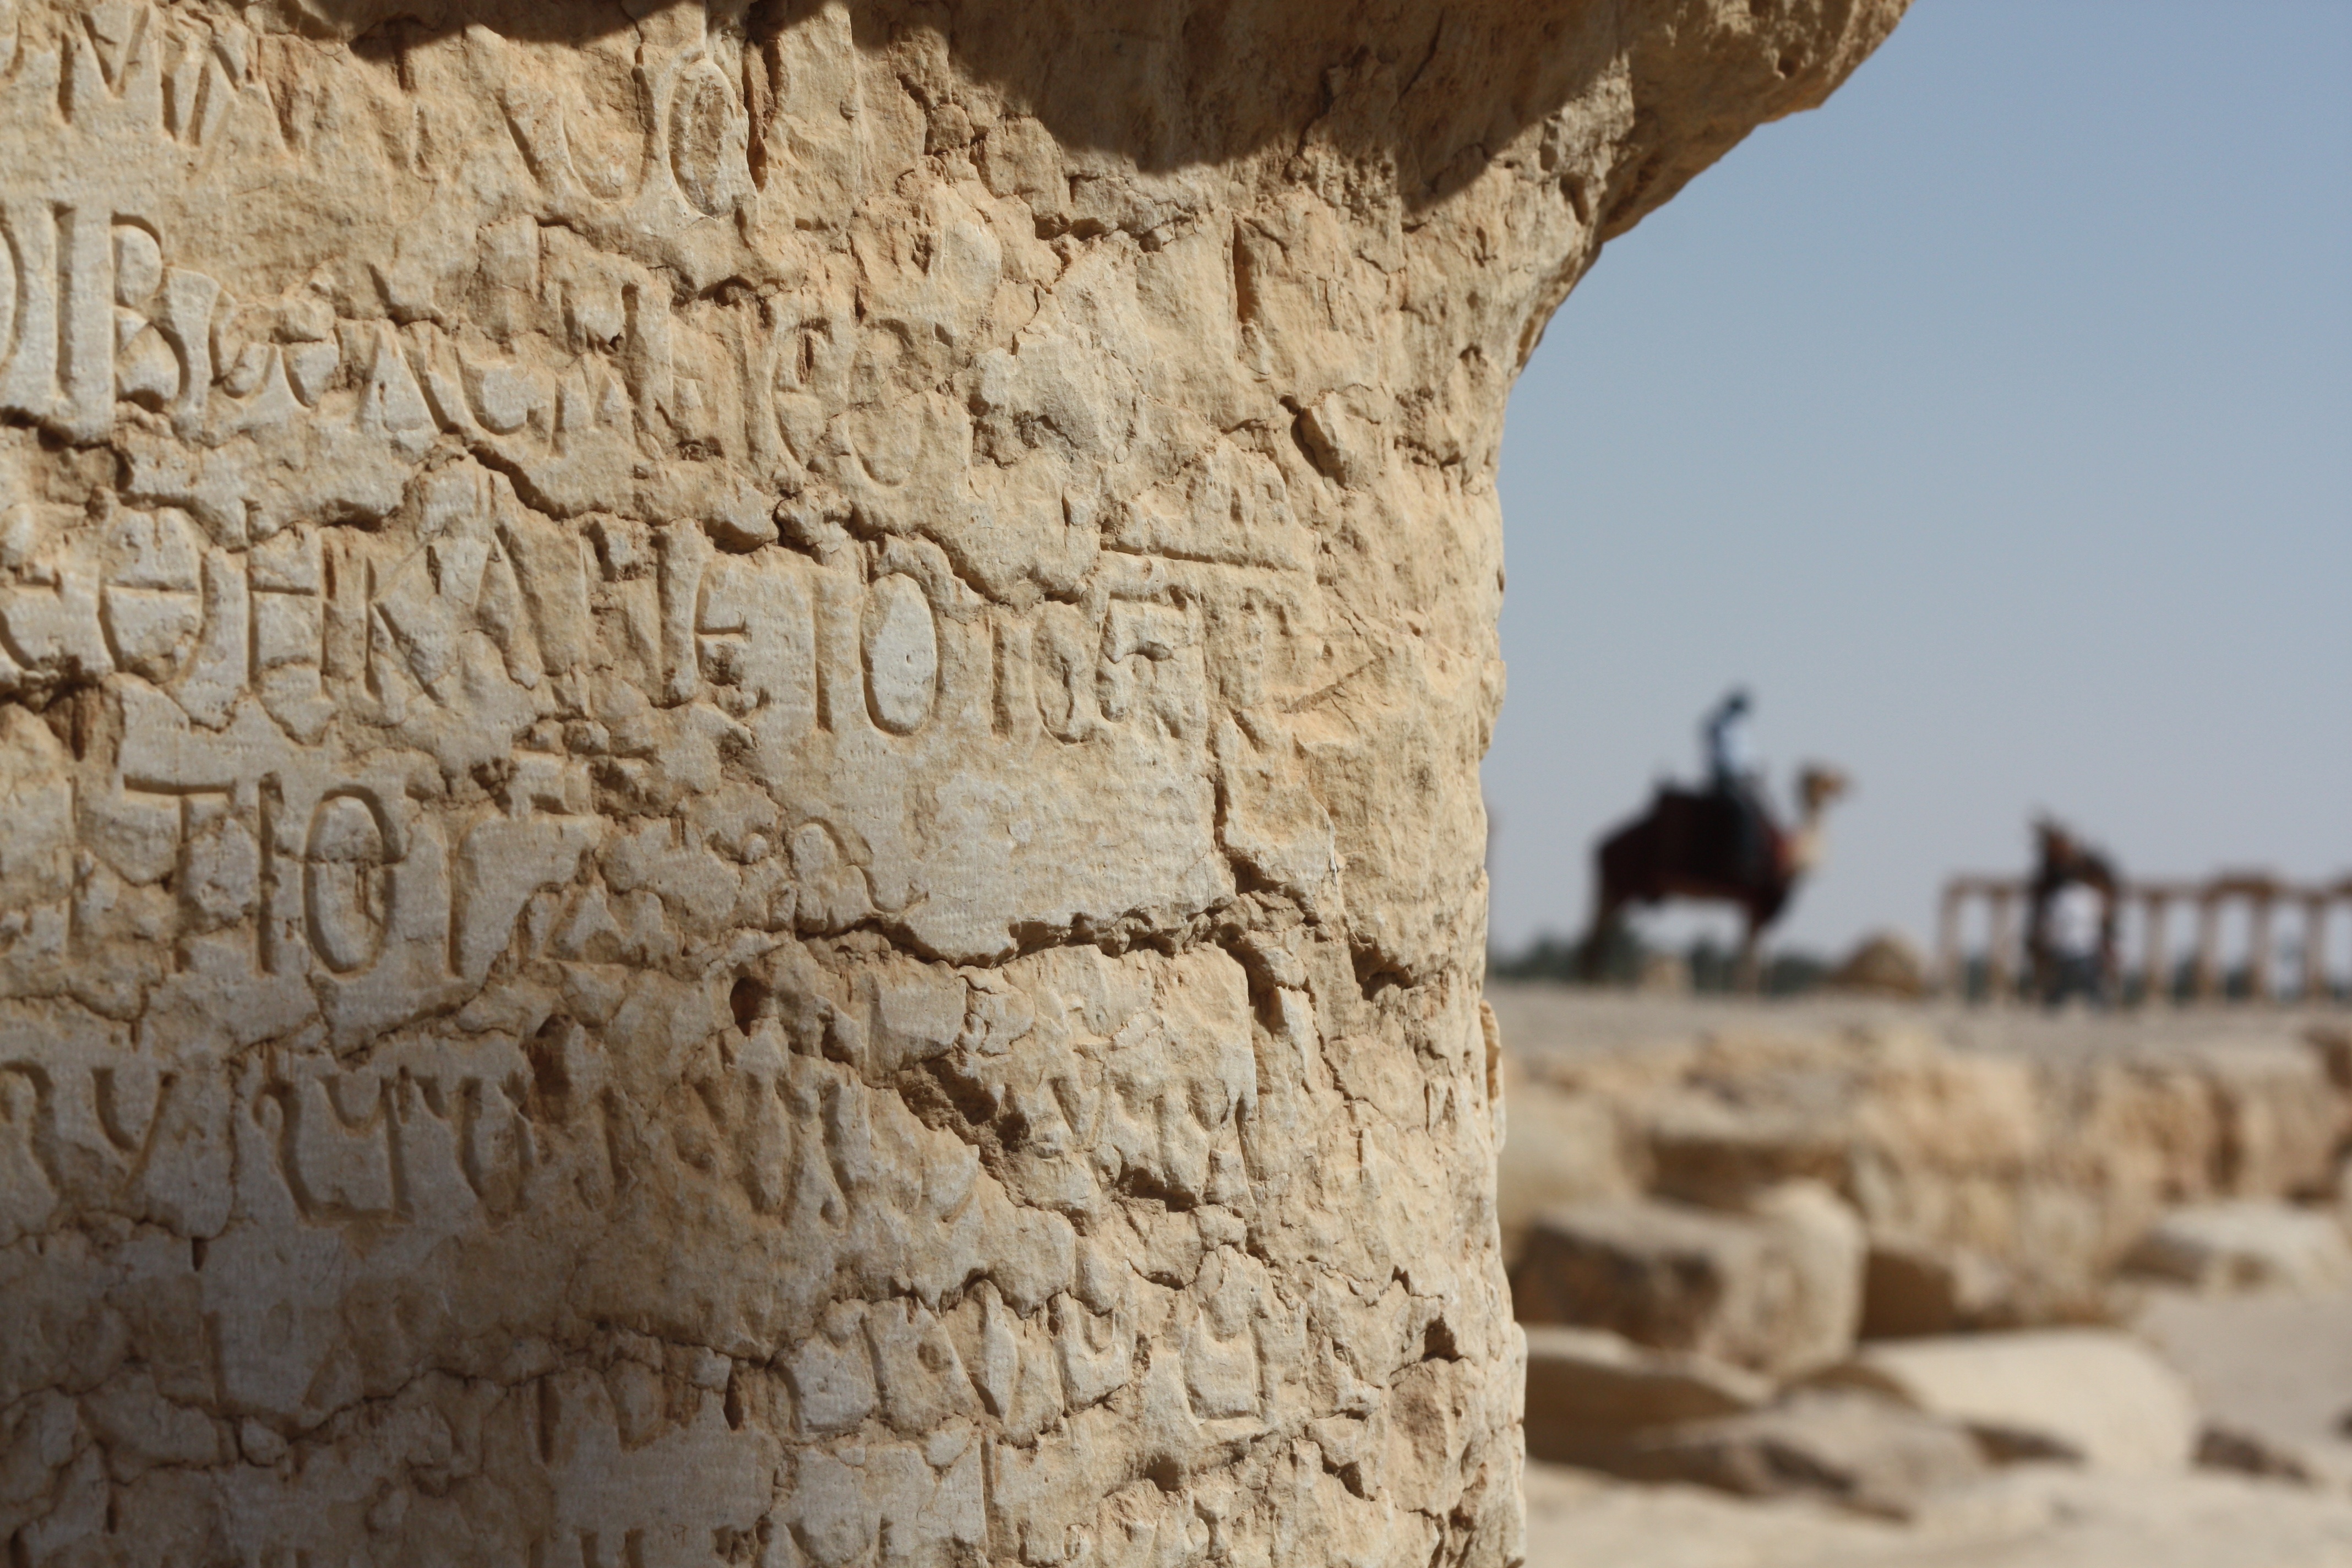
sand, rock, wood, wall, monument, formation, cliff, arch, terrain, geology, temple, ruins, history, wadi, archaeological site, ancient history